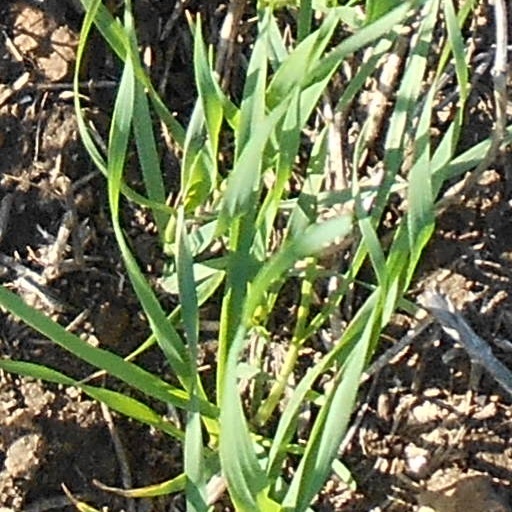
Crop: wheat